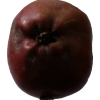
Label: Apple 18